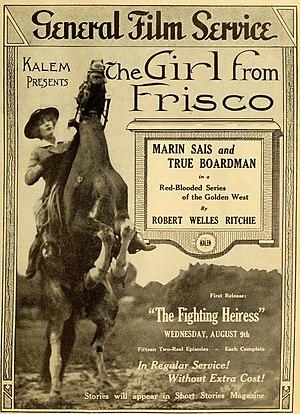
Marin Sais est une actrice et scénariste américaine née le 2 août 1890 à San Rafael, Californie, morte le 31 décembre 1971 à Woodland Hills.